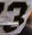
Number: 3